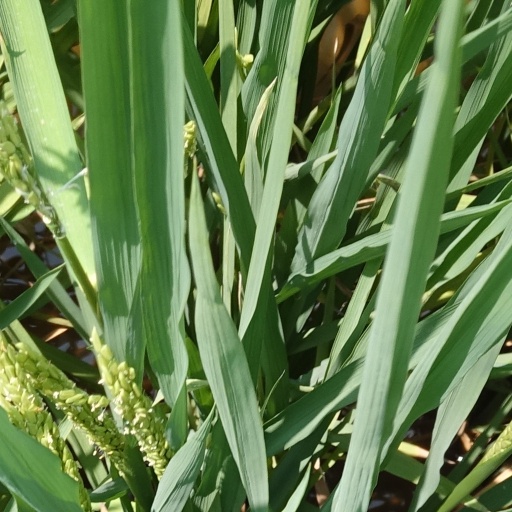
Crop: rice